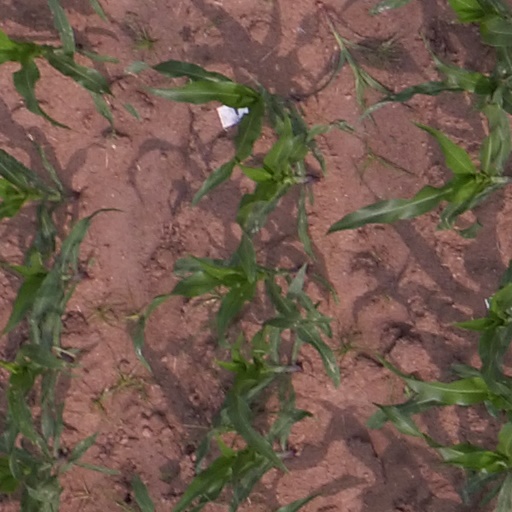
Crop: maize; corn